Palm Islands Nature Reserve

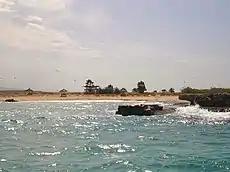
The sandy shores of Palm Island

The largest of the three islands is Palm Island ( Jazeerat an-Nakheel) also known as Rabbits Island ( Jazeerat al-Araneb). The name 'Araneb' (rabbits) comes from the great numbers of rabbits that were raised on the island during the time of the French mandate early in the 20th century.